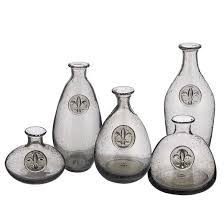
Label: glass